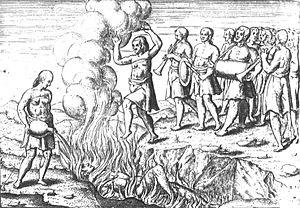
L'histoire de Bali couvre une période s'étendant du Paléolithique à nos jours. Elle est nécessairement liée à celle des îles voisines et plus généralement, de l'archipel indonésien. En particulier, Bali a une histoire commune avec l'Est de Java au moins à partir du XIᵉ siècle, avec l'avènement du roi Airlangga dont le père, le prince Udayana, était balinais, jusqu'à 1770, date à laquelle le dernier prince de Blambangan, vassal des rois balinais, se convertit à l'islam sous la pression des Hollandais de la VOC, qui souhaitait soustraire l'est de Java à l'influence balinaise.